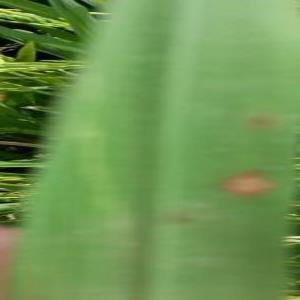
Disease: Blast